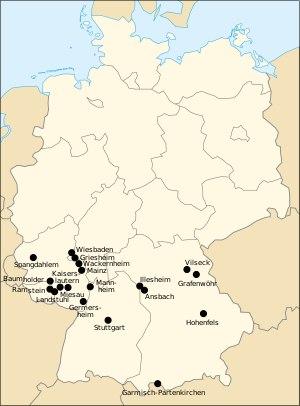
Cet article contient une liste non exhaustive des bases militaires des forces armées des États-Unis d'Amérique dans le monde hors du territoire métropolitain au début du XXIᵉ siècle. À la suite de programmes de réorganisation, des bases ont été fermées et de nouvelles ont été installées dans d'autres régions du monde.